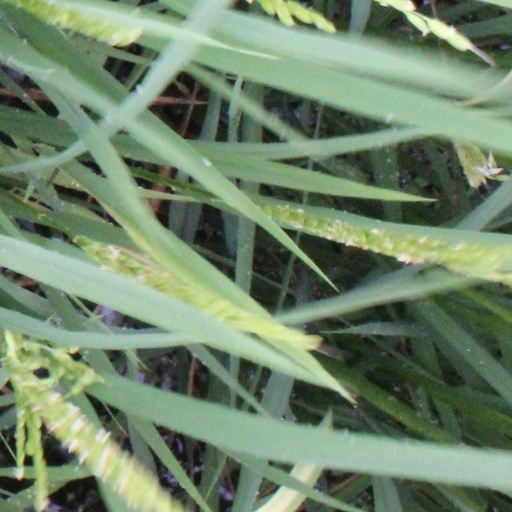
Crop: rice